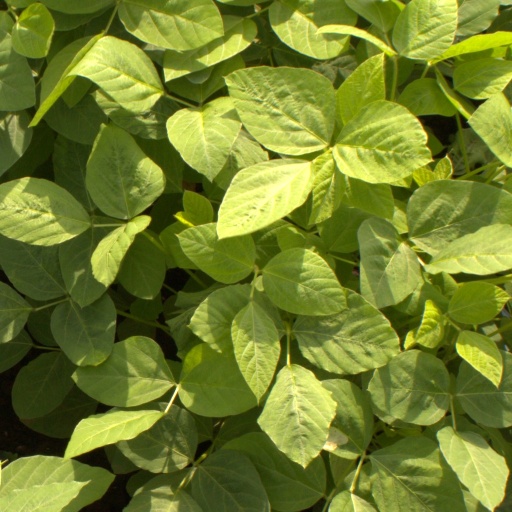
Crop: soybean